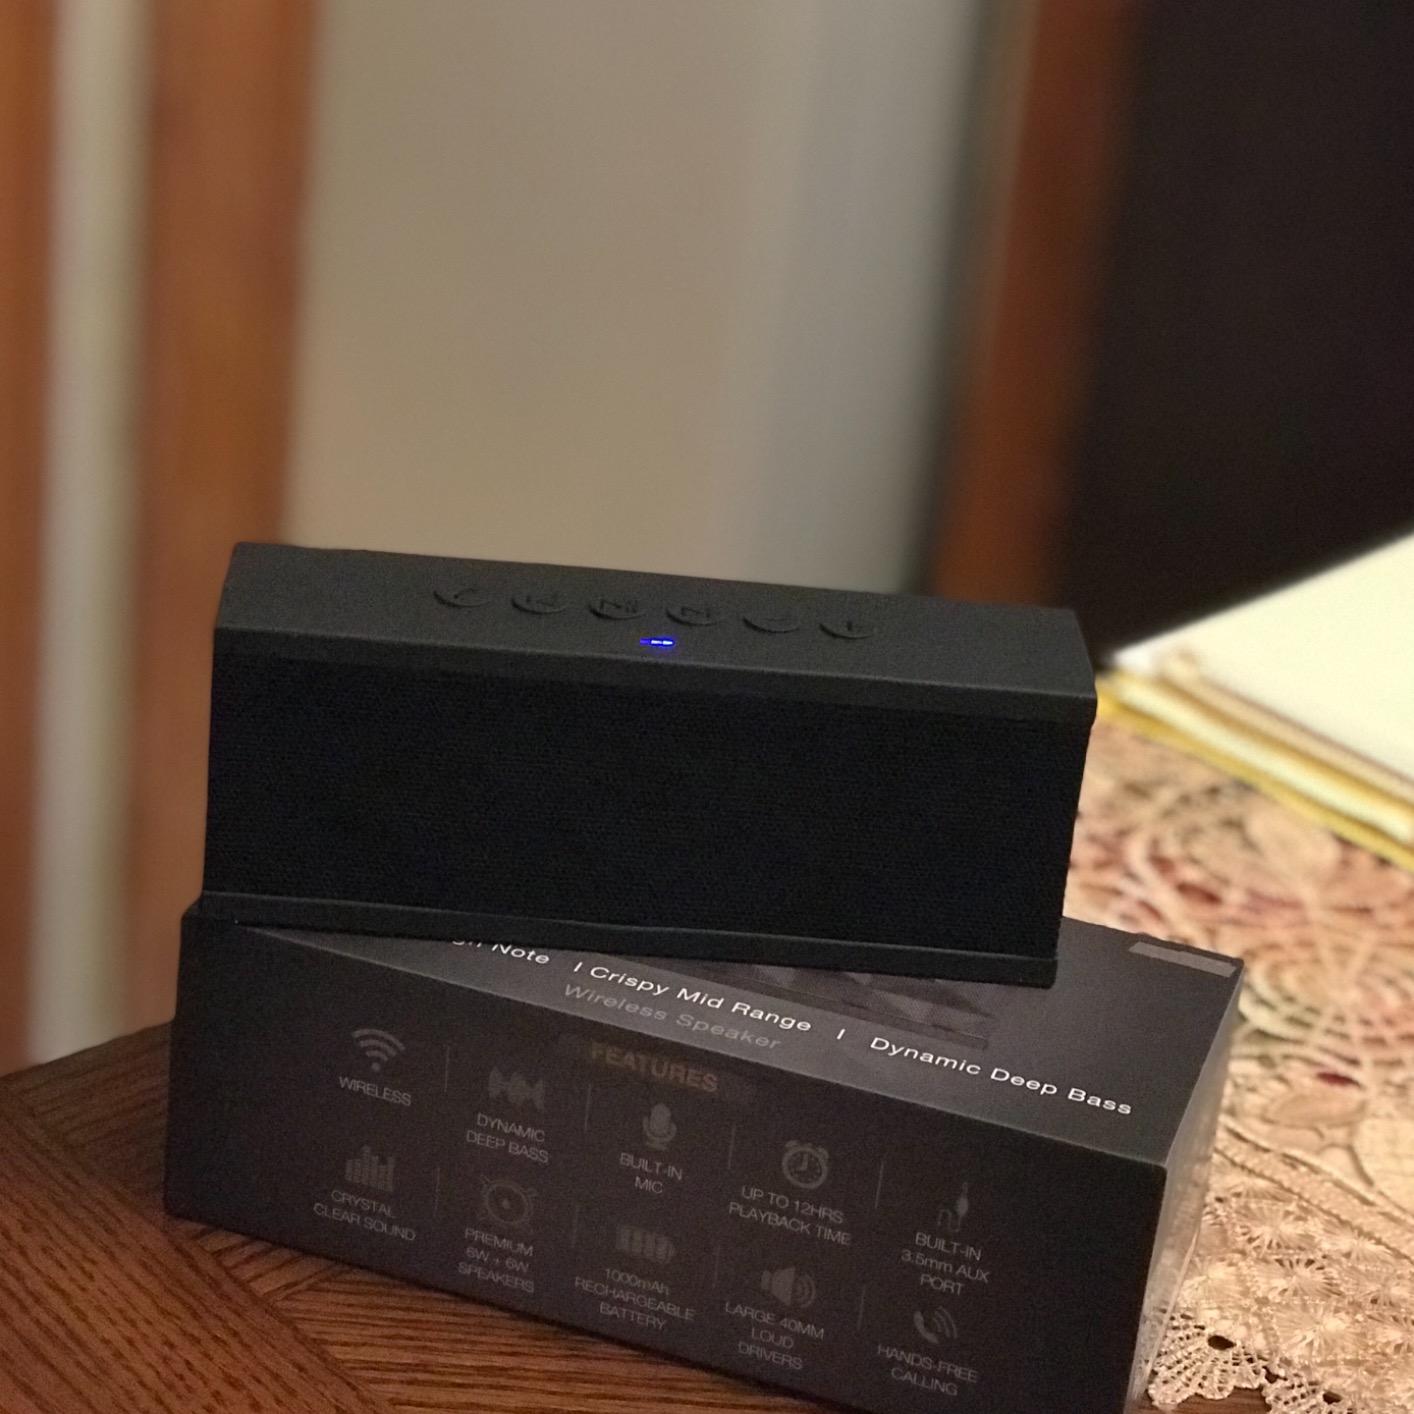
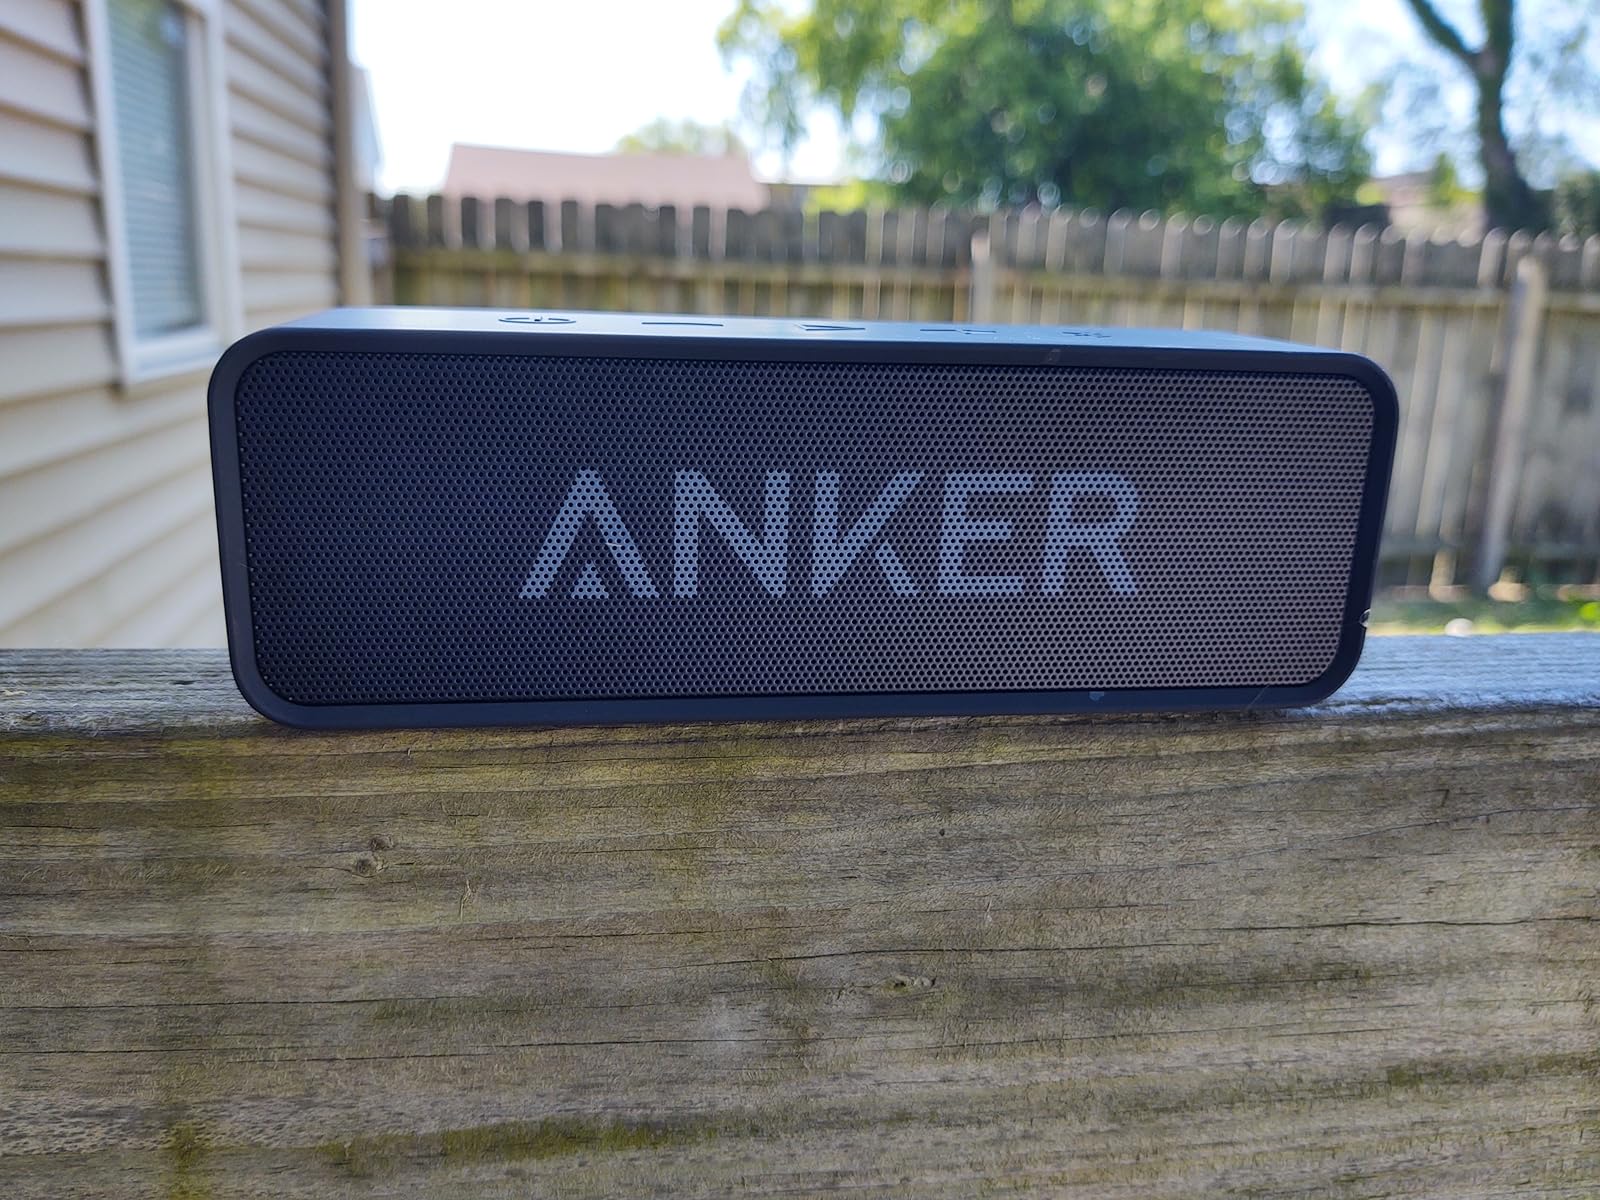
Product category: speaker
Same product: no